History of London (1900–1939)

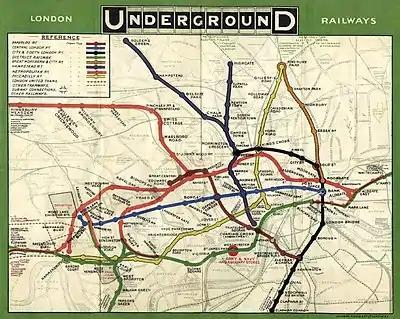
The first map of the London Underground from 1908, showing the 3 new lines opened in 1906-7

The Edwardian period witnessed a major expansion of the London Underground fueled by the advent of electrification, deep-level tunneling via the tunneling shield, and investment from the United States and other sources. Four new deep-level lines opened between 1900 and 1907, as well as extensions and electrifications of the older lines from the previous century. The Central London Railway (Central Line) was the first to open in the 20th century, on 30 July 1900. At first it ran between Bank in the City of London and Shepherd's Bush, but in 1908 it was extended westwards to White City in time for the Franco-British Exhibition and the 1908 Summer Olympics. The Metropolitan Railway and the District Railway were extended to the west reaching Ruislip and Uxbridge in 1904. The electrification of the formerly steam-operated MR and DR began in 1905. 1906 saw the opening of the Baker Street and Waterloo Railway (now the Bakerloo line) in March, originally running between Lambeth North and Baker Street, and the Great Northern, Piccadilly and Brompton Railway (now the Piccadilly line) in December, running between Hammersmith and Finsbury Park. In 1907, the Charing Cross, Euston and Hampstead Railway (CCE&HR) was opened, running between Charing Cross and terminating in North London via Camden Town at Archway and Golders Green. Fifty of the Edwardian era stations were designed by Leslie Green and are distinctive for their semi-circular windows, glazed tile facades in oxblood red, and green-tiled ticket halls.